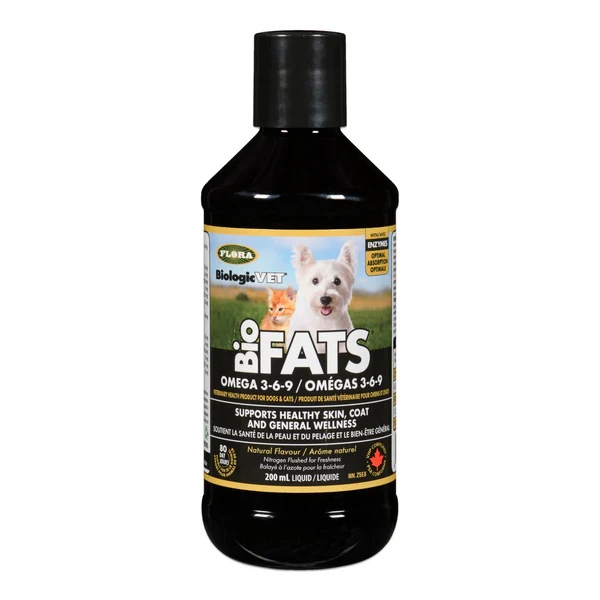
Flora_BioFATS® Omega 3-6-9 Fatty Acid_200 mL
Flora_BioFATS® Omega 3-6-9 Fatty Acid_200 mL
Brand: Flora
Category: Animals & Pet Supplies > Pet Supplies > Pet Vitamins & Supplements > Fish Oil